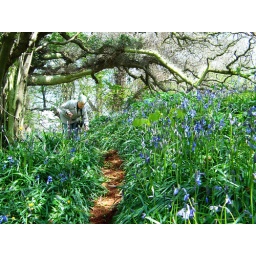
this ardent bird watcher admires the blue bells in the woodland walk,taken in may 2010 woodland forest magheragall lisburn.